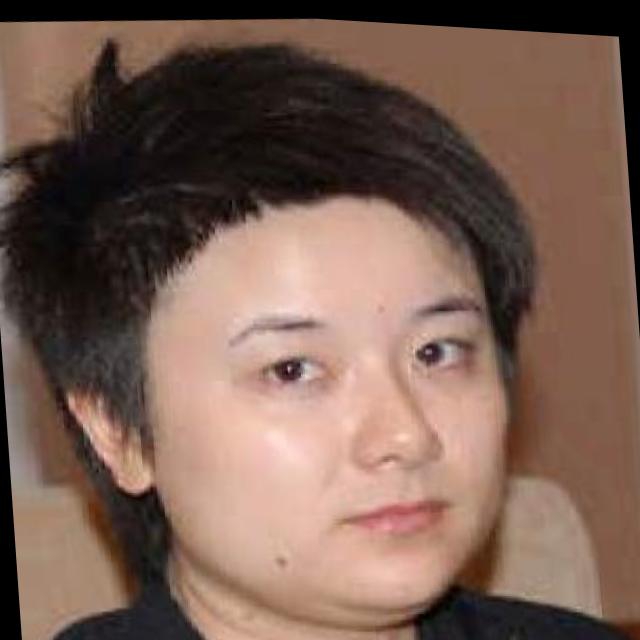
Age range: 21-44